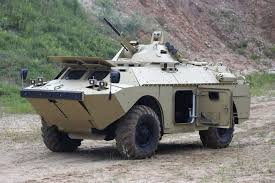
Label: BRDM